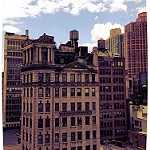
Label: buildings